Tehara Station

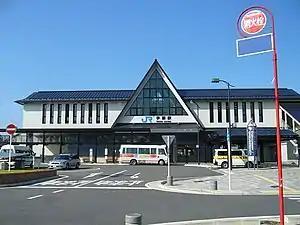
Tehara Station in October 2006

is a passenger railway station located in the city of Rittō, Shiga Prefecture, Japan, operated by the West Japan Railway Company (JR West).